Meniscus tear

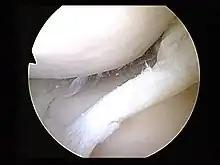
Tear of medial meniscus

Presently, treatments make it possible for quicker recovery. If the tear is not serious, physical therapy, compression, elevation and icing the knee can heal the meniscus. Meniscus tears are more likely to heal on their own if they are in what physicians call the "red zone," or the outer edge of the meniscus where blood supply is present. More serious tears may require surgical procedures. Surgery, however, does not appear to be better than non-surgical care. In the long term, degenerative meniscal tears are often associated with osteoarthritis. This leads to poor outcomes regardless of treatment type. In the short term, studies have shown arthroscopic partial meniscectomy (APM) is a more effective treatment with regards to function and pain management.